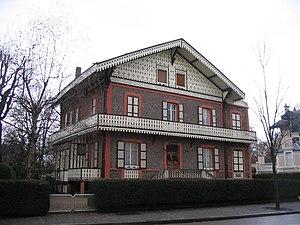
Achille Marcus Fould est un banquier et homme politique français.
Le chalet est un bâtiment rural des régions de montagne, dont le bois est l'élément essentiel. En Suisse romande, ce terme désigne aussi l'édifice où l'on fabrique le fromage en été dans les hauts alpages. Dans certaines vallées du Valais, il peut s'agir du pâturage lui-même. Dans le Haut-Jura, le mot désigne la fromagerie, et en Savoie, une maison d’alpage.